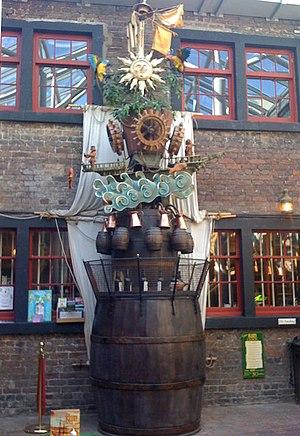
Cette liste des musées de Cumbria, Angleterre contient des musées qui sont définis dans ce contexte comme des institutions qui recueillent et soignent des objets d'intérêt culturel, artistique, scientifique ou historique. leurs collections ou expositions connexes disponibles pour la consultation publique. Sont également inclus les galeries d'art à but non lucratif et les galeries d'art universitaires. Les musées virtuels ne sont pas inclus.